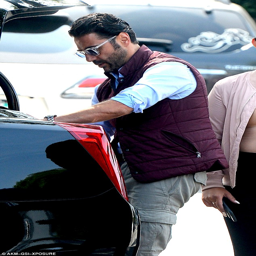
devoted husband : got the car ready for his new bride